Spider anatomy

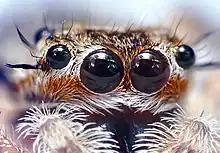
Multiple eyes of a jumping spider

Spiders usually have eight eyes, each with a single lens rather than multiple units as in the compound eyes of insects. The specific arrangement of the eyes is one of the features used in classifying different species. Most species of the Haplogynae have six eyes, although some have eight (Plectreuridae), four (e.g., Tetrablemma) or even two (most Caponiidae). Sometimes one pair of eyes is better developed than the rest, or even, in some cave species, there are no eyes at all. Several families of hunting spiders, such as jumping spiders and wolf spiders, have fair to excellent vision. The main pair of eyes in jumping spiders even sees in color.